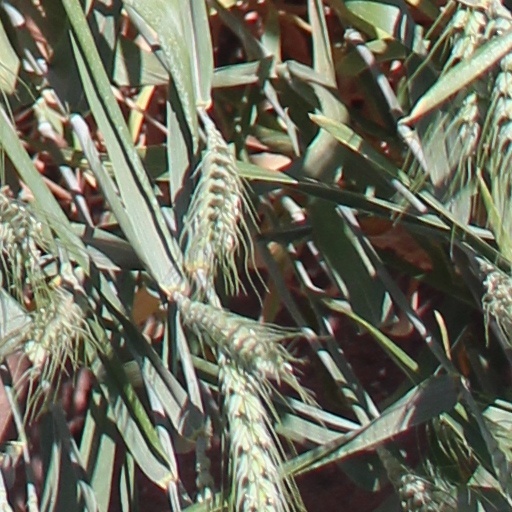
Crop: wheat